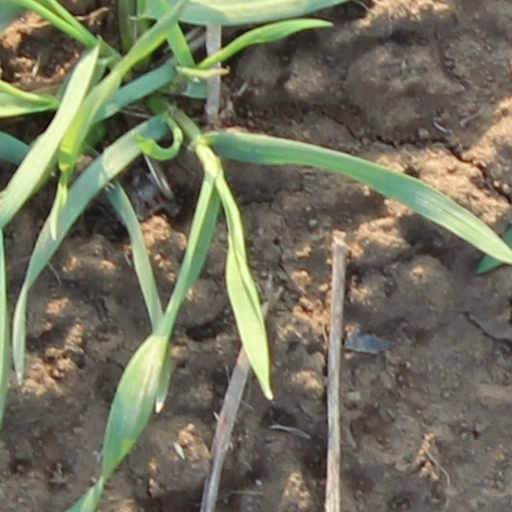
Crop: wheat